Wolfgang Schwenke (handballer)

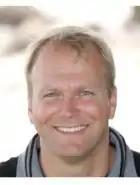
Wolfgang Schwenke in 2007

Wolfgang Schwenke (born 27 March 1968) is a German former handball player. He competed in the men's tournament at the 1992 Summer Olympics.